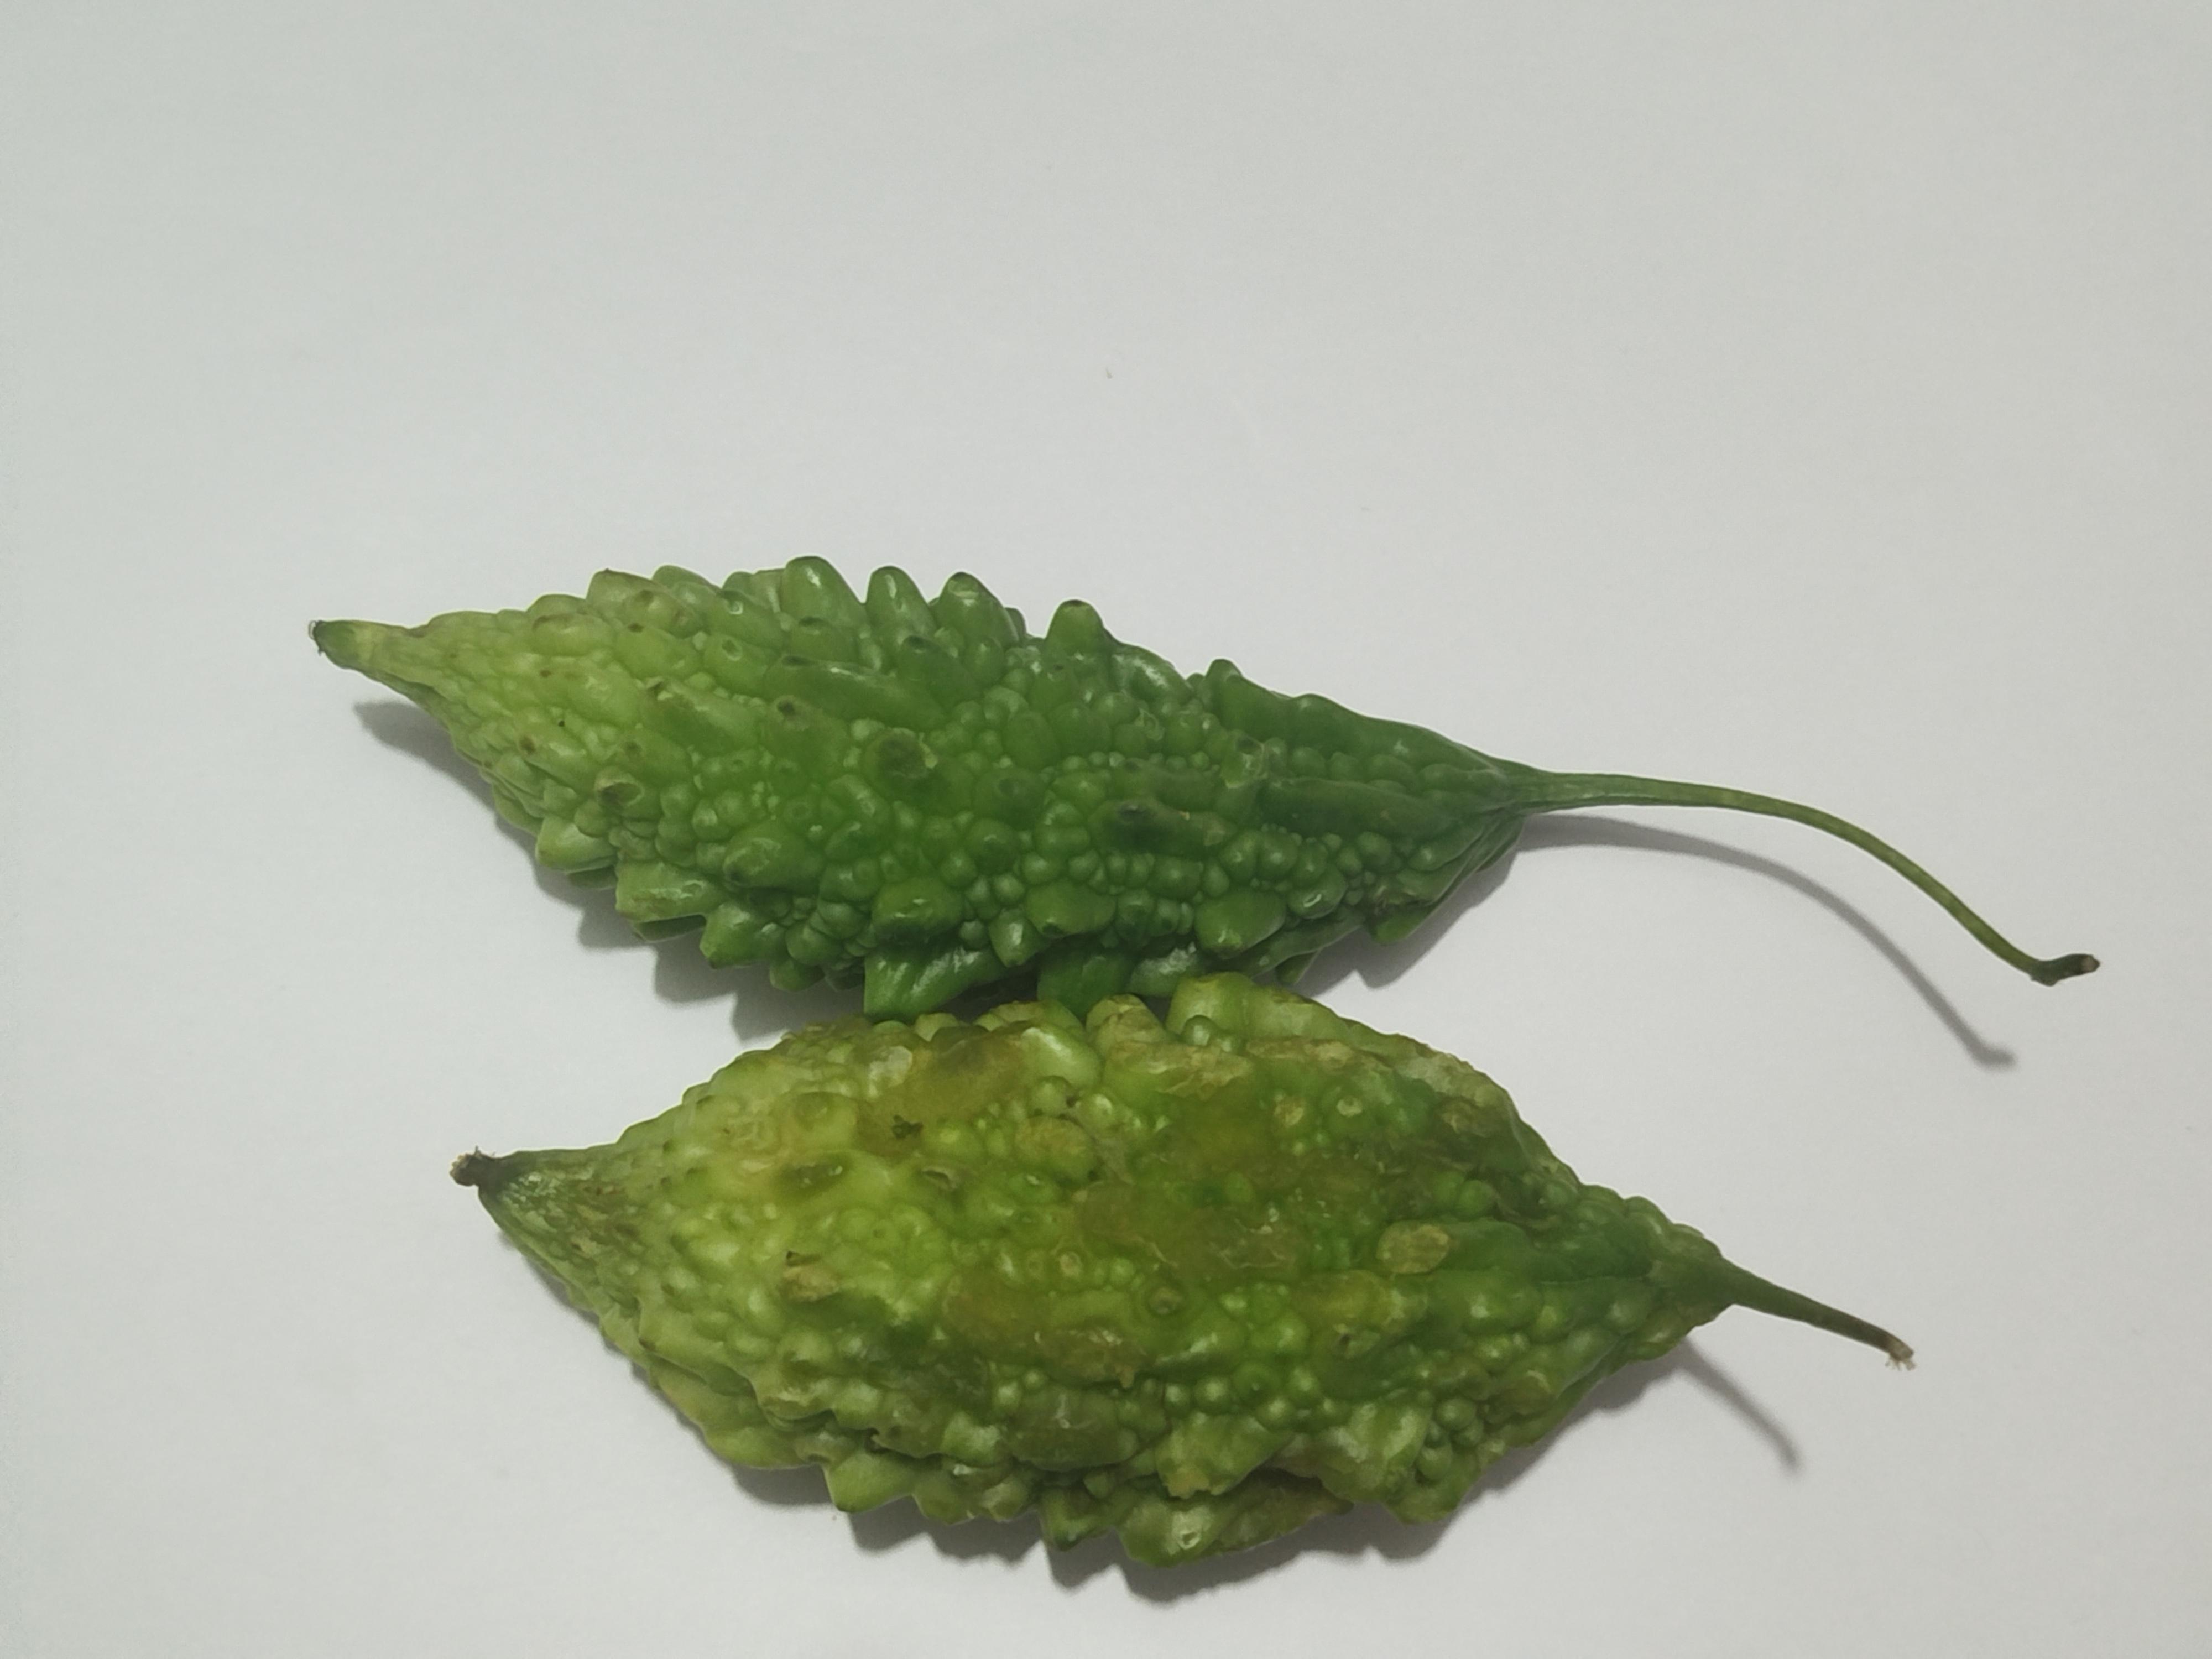
Label: Bitter melon